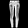
Label: Trouser